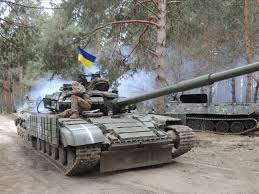
Label: T-72